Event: Nepal Earthquake
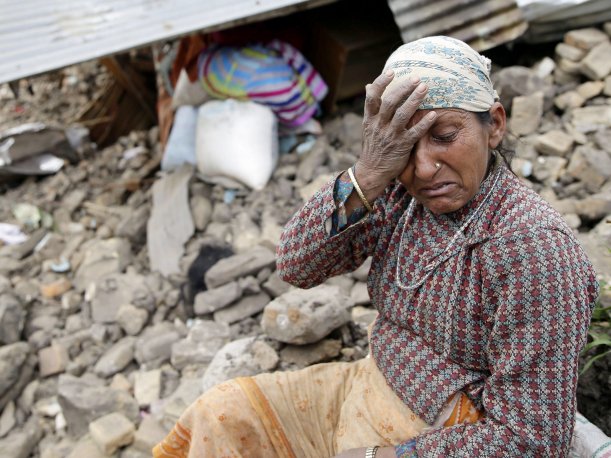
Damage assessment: damage